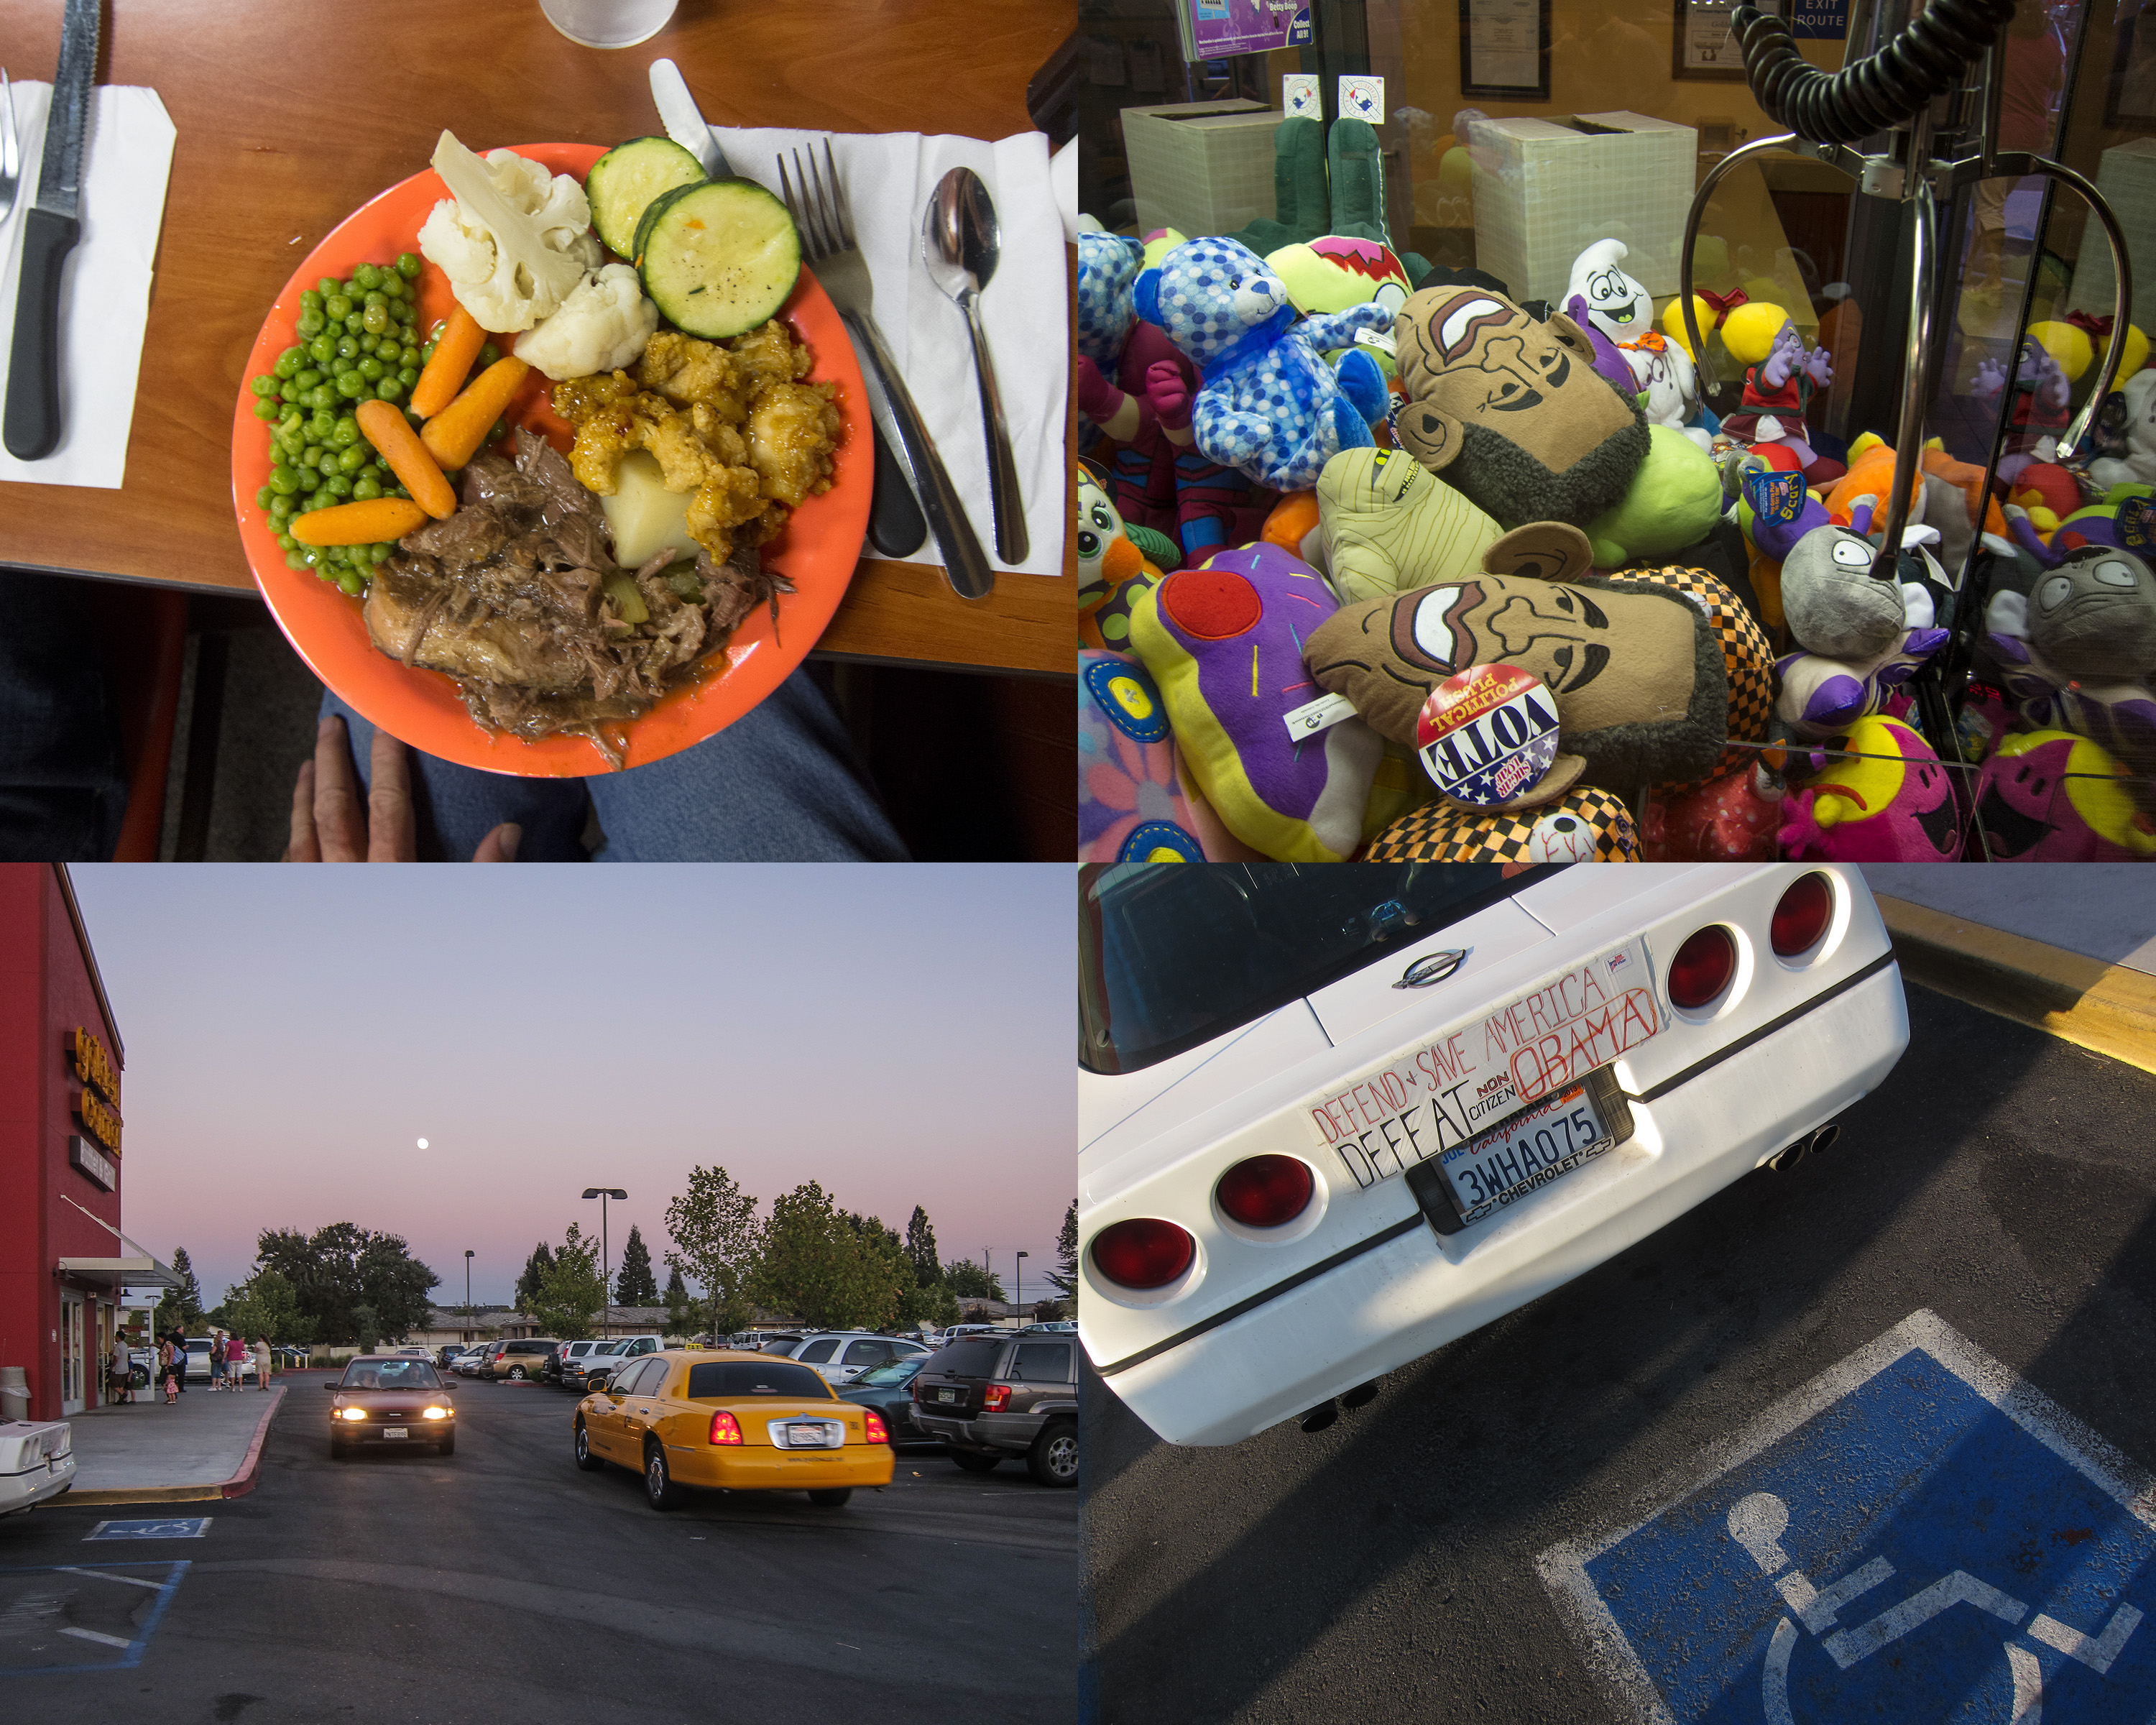
restaurant, meal, food, vehicle, heartland